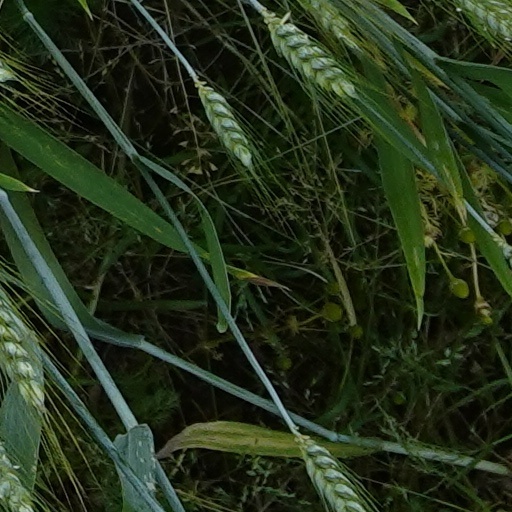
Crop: wheat